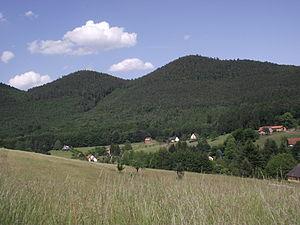
Aspect des Vosges du Nord à Windstein. Sommets du Mittelkopf (515 m) à gauche et du Steinkopf (515 m) à droite
Windstein est une commune française située dans le département du Bas-Rhin, en région Grand Est.